I, Juan de Pareja

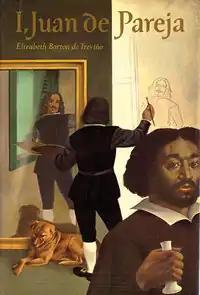
First edition

I, Juan de Pareja is a novel by American writer Elizabeth Borton de Treviño, which won the Newbery Medal for excellence in American children's literature in 1966.